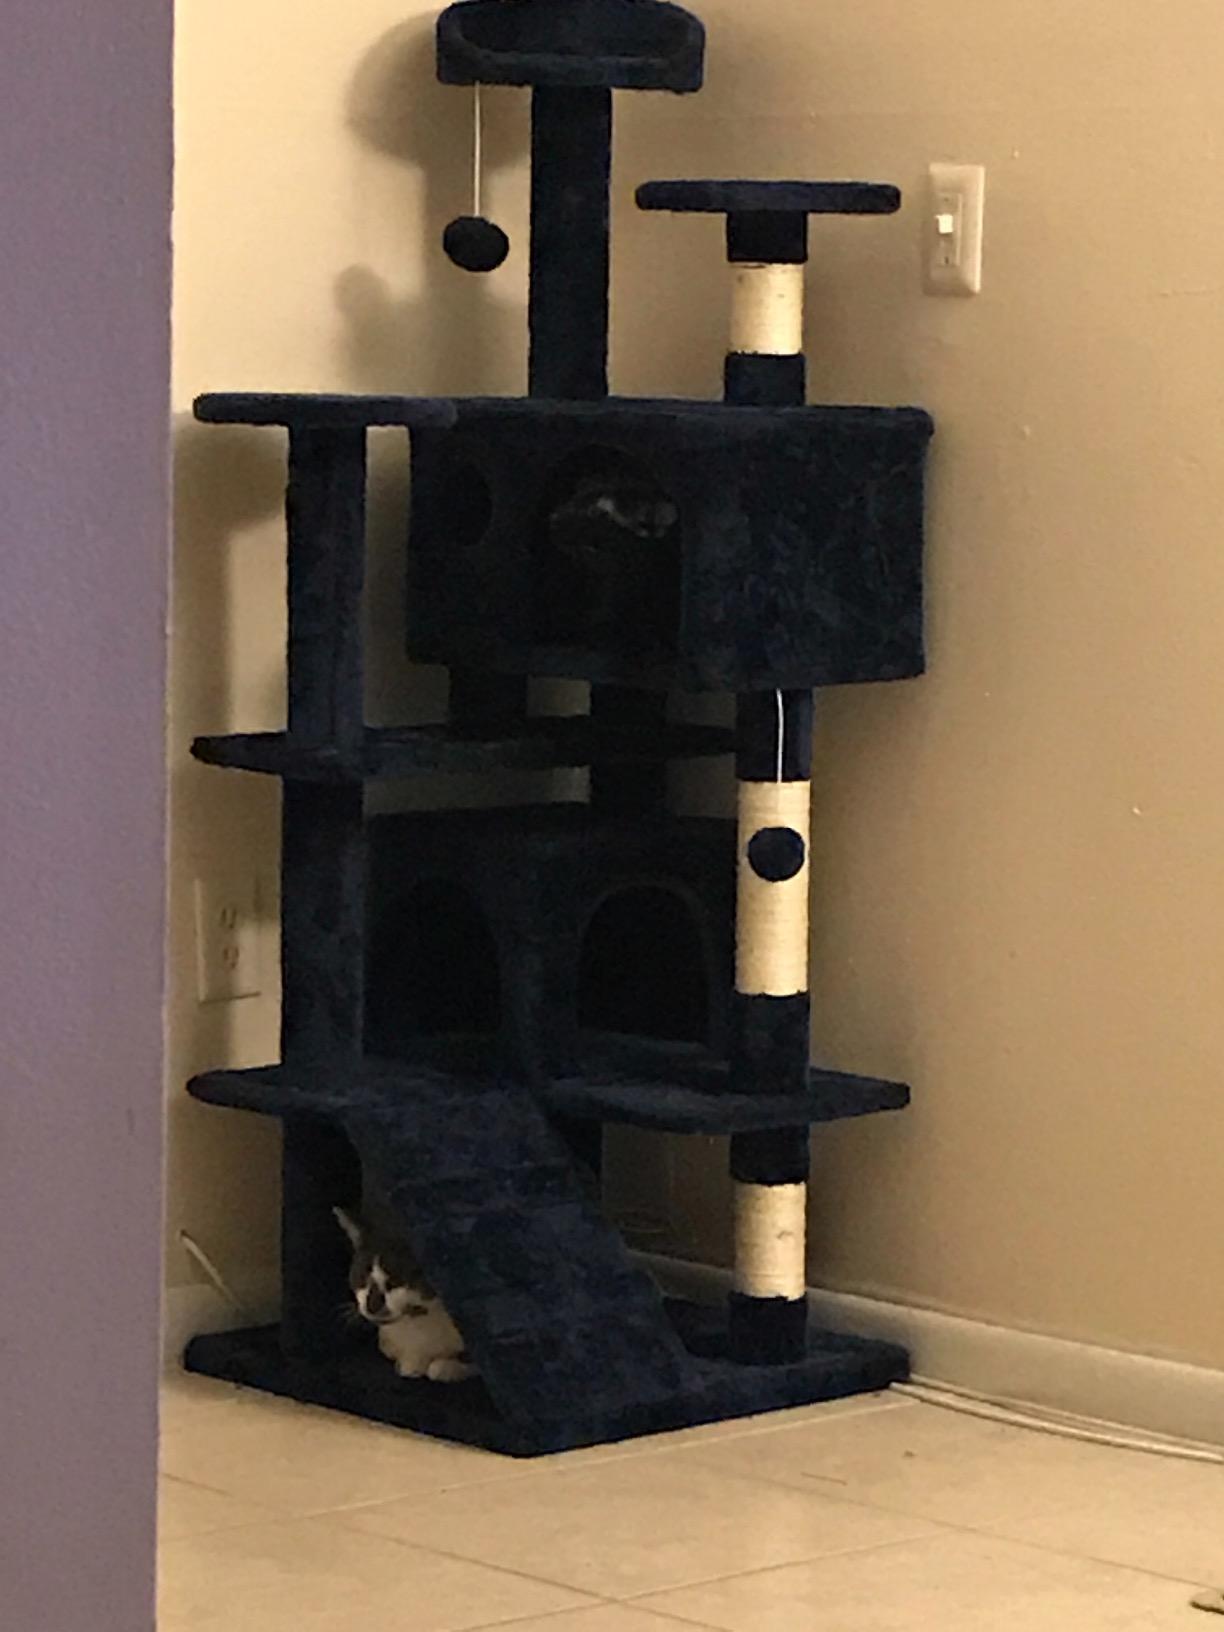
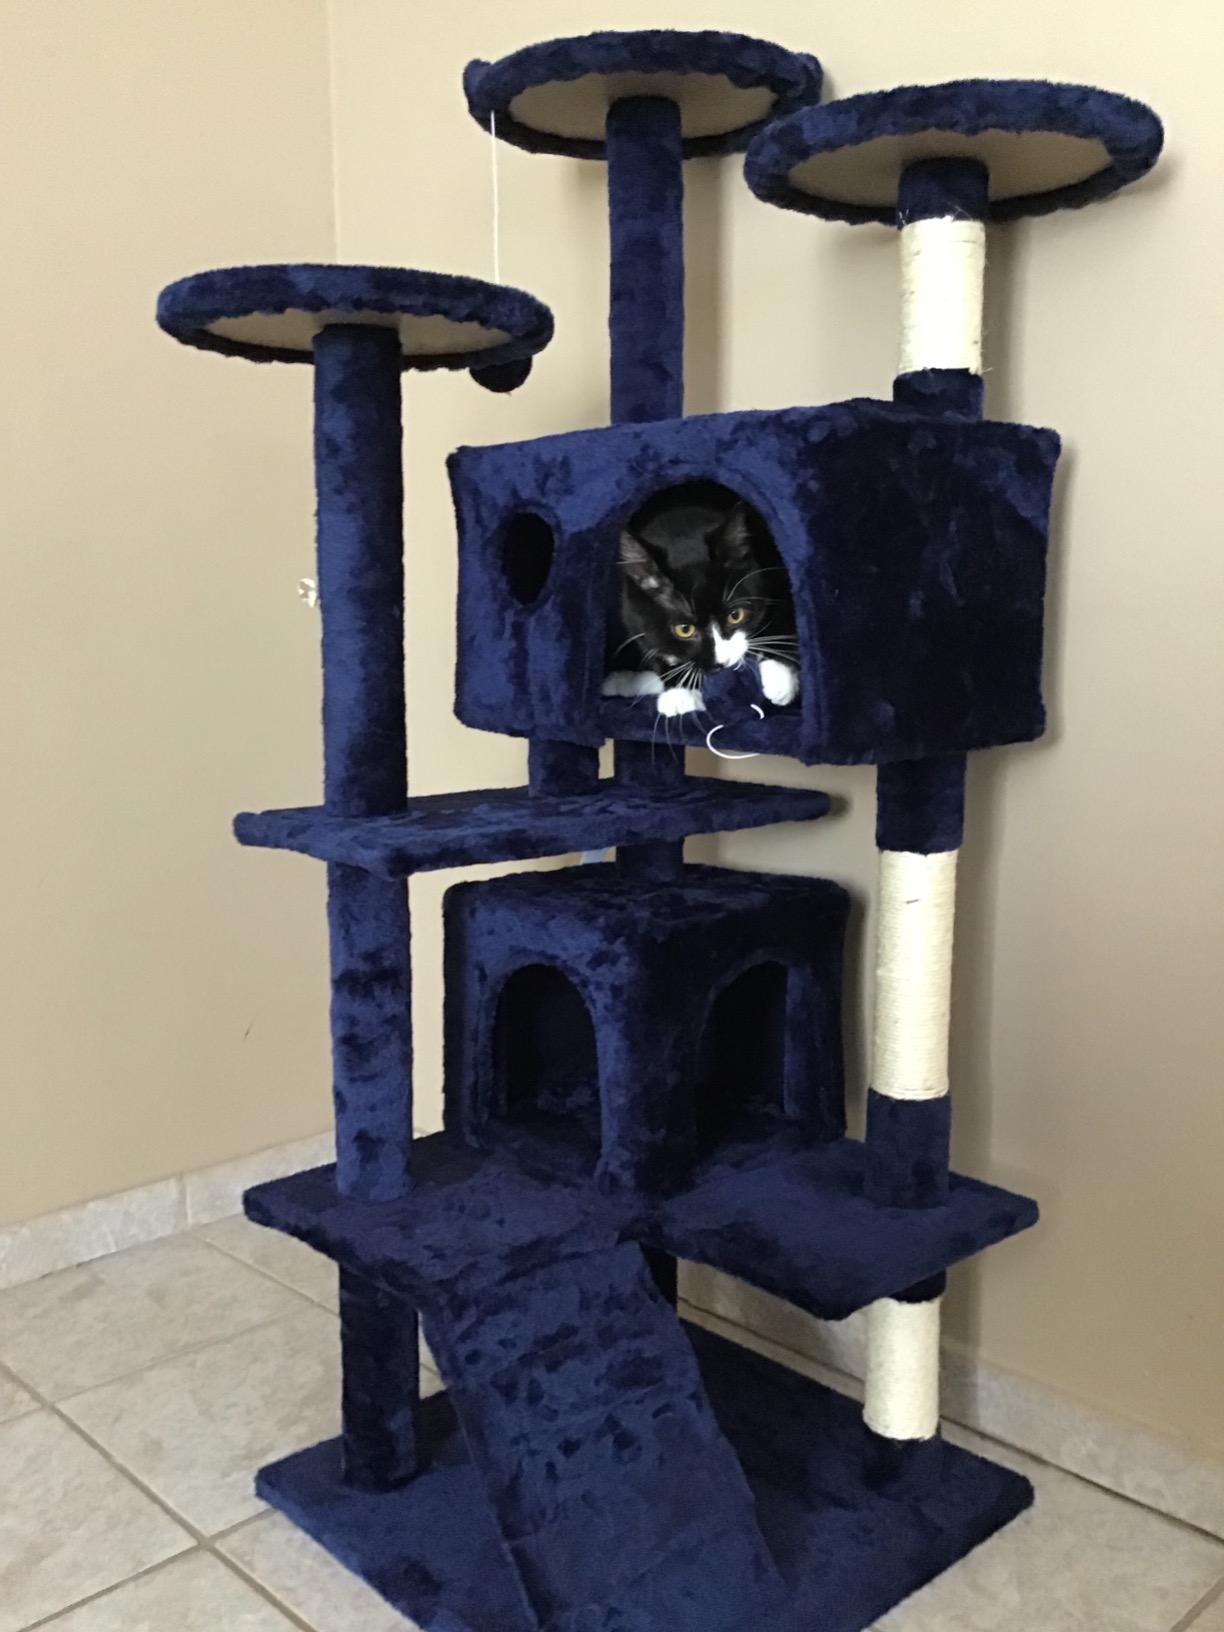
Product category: items_cat tree
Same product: yes